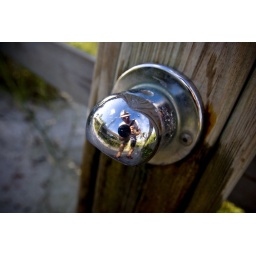
while rinsing off at the beach I snapped a flick of my reflection in the water faucet.